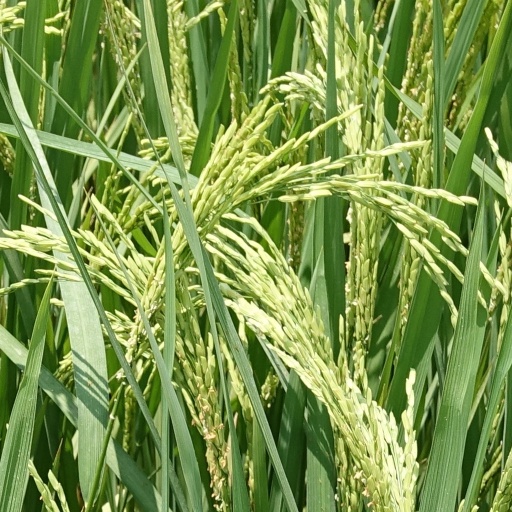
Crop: rice